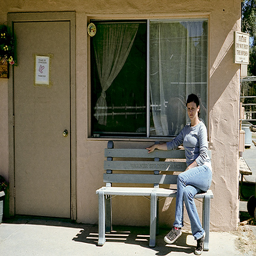
A beautiful woman sitting on a bench outside of a motel room.
A woman sitting on a bench outside a window
a lady sitting on a bench outside of a window
A girl sitting at a bench outside a hotel room
a woman sitting on the edge of a bench in the sun